Australian Football League

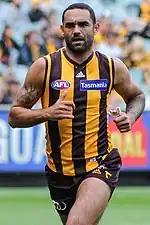
Shaun Burgoyne, the record holder for the most VFL/AFL matches played by an Indigenous Australian (407). Although comprising only 2.7% of the broader Australian population, Indigenous Australians make up 9% of AFL players.

There were 801 players on AFL club senior, veteran, rookie and international lists in 2011, including players from every state and mainland territory of Australia. As of 2014, there were 68 Indigenous Australian players on AFL club lists, comprising approximately 9% of the overall playing population.